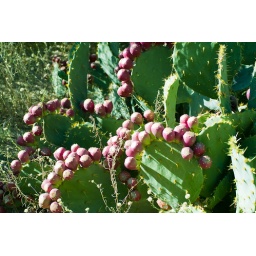
50mmEX lens; shot sunlight white balance, changed in SPP2.5 to auto white balance, processed Photoshop Elements 5/ACR4.6 with little other edit.